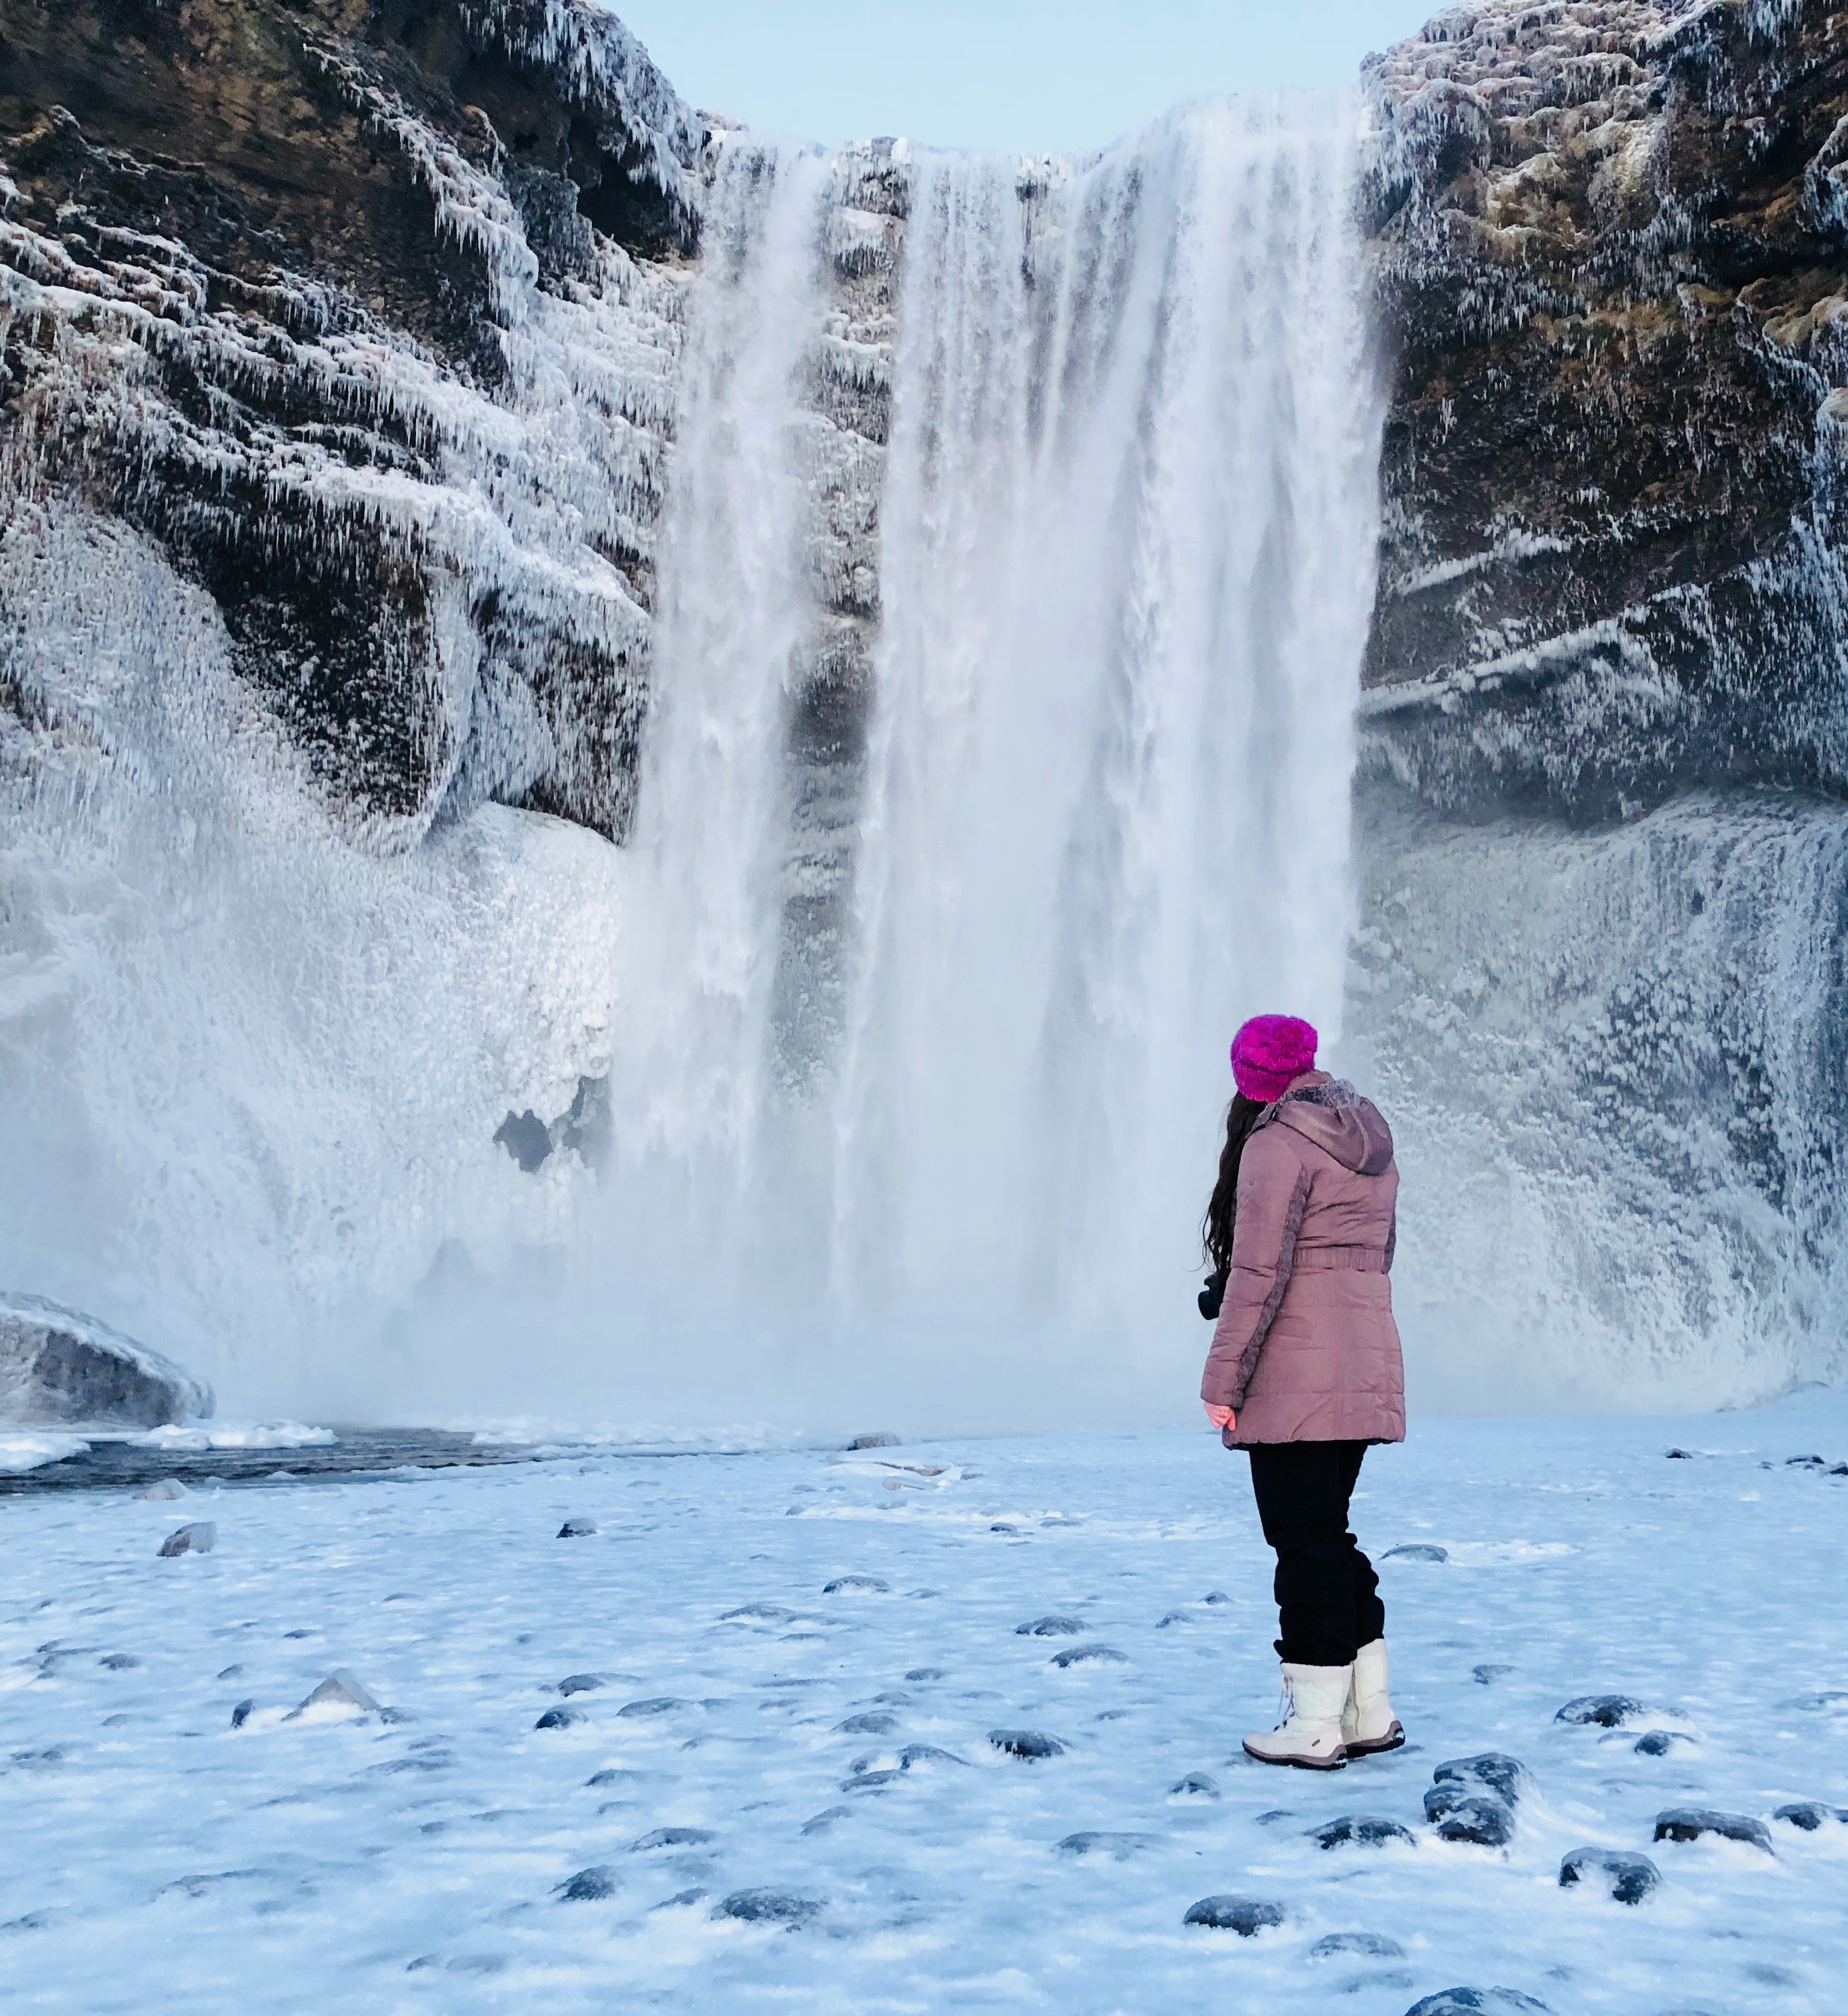
waterfall, body of water, water, nature, water resources, freezing, natural landscape, winter, chute, watercourse, water feature, snow, tree, ice, vacation, photography, geological phenomenon, tourism, rapid, state park